Edme-François-Étienne Gois

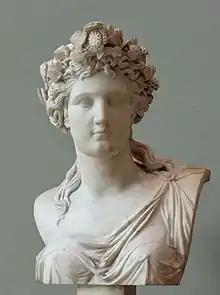
"Corinne" by Edme-François-Étienne Gois, representation of the eponymous character from the novel by Germaine de Staël, the Louvre, 1836

Born in Paris, Gois was the son of the sculptor Étienne-Pierre-Adrien Gois, with whom he initially trained. He then attended the École des Beaux-Arts, where he won the second prize in sculpture in 1788 and a first prize in 1791. The 1791 work was a depiction of "Abimelech Taking Sarah". The first prize was originally awarded to Pierre-Charles Bridan. Gois wrote to the king for another first prize, which was granted. Louis XVI of France hastened to write to the Academy for this award to be presented, and it was immediately given to the Gois.